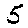
Label: 5